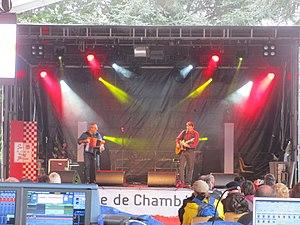
La Scène Centrale à la Foire de Savoie le 17 septembre 2015.
La Foire de Savoie est une foire organisée annuellement au Parc des expositions de Chambéry depuis 1923. Pour sa 89ᵉ édition, la foire se déroulera du 9 septembre au 18 septembre 2017. Elle est organisée par SavoiExpo. Il s’agit de la plus grande foire du département avec une surface totale de 40 000 m².